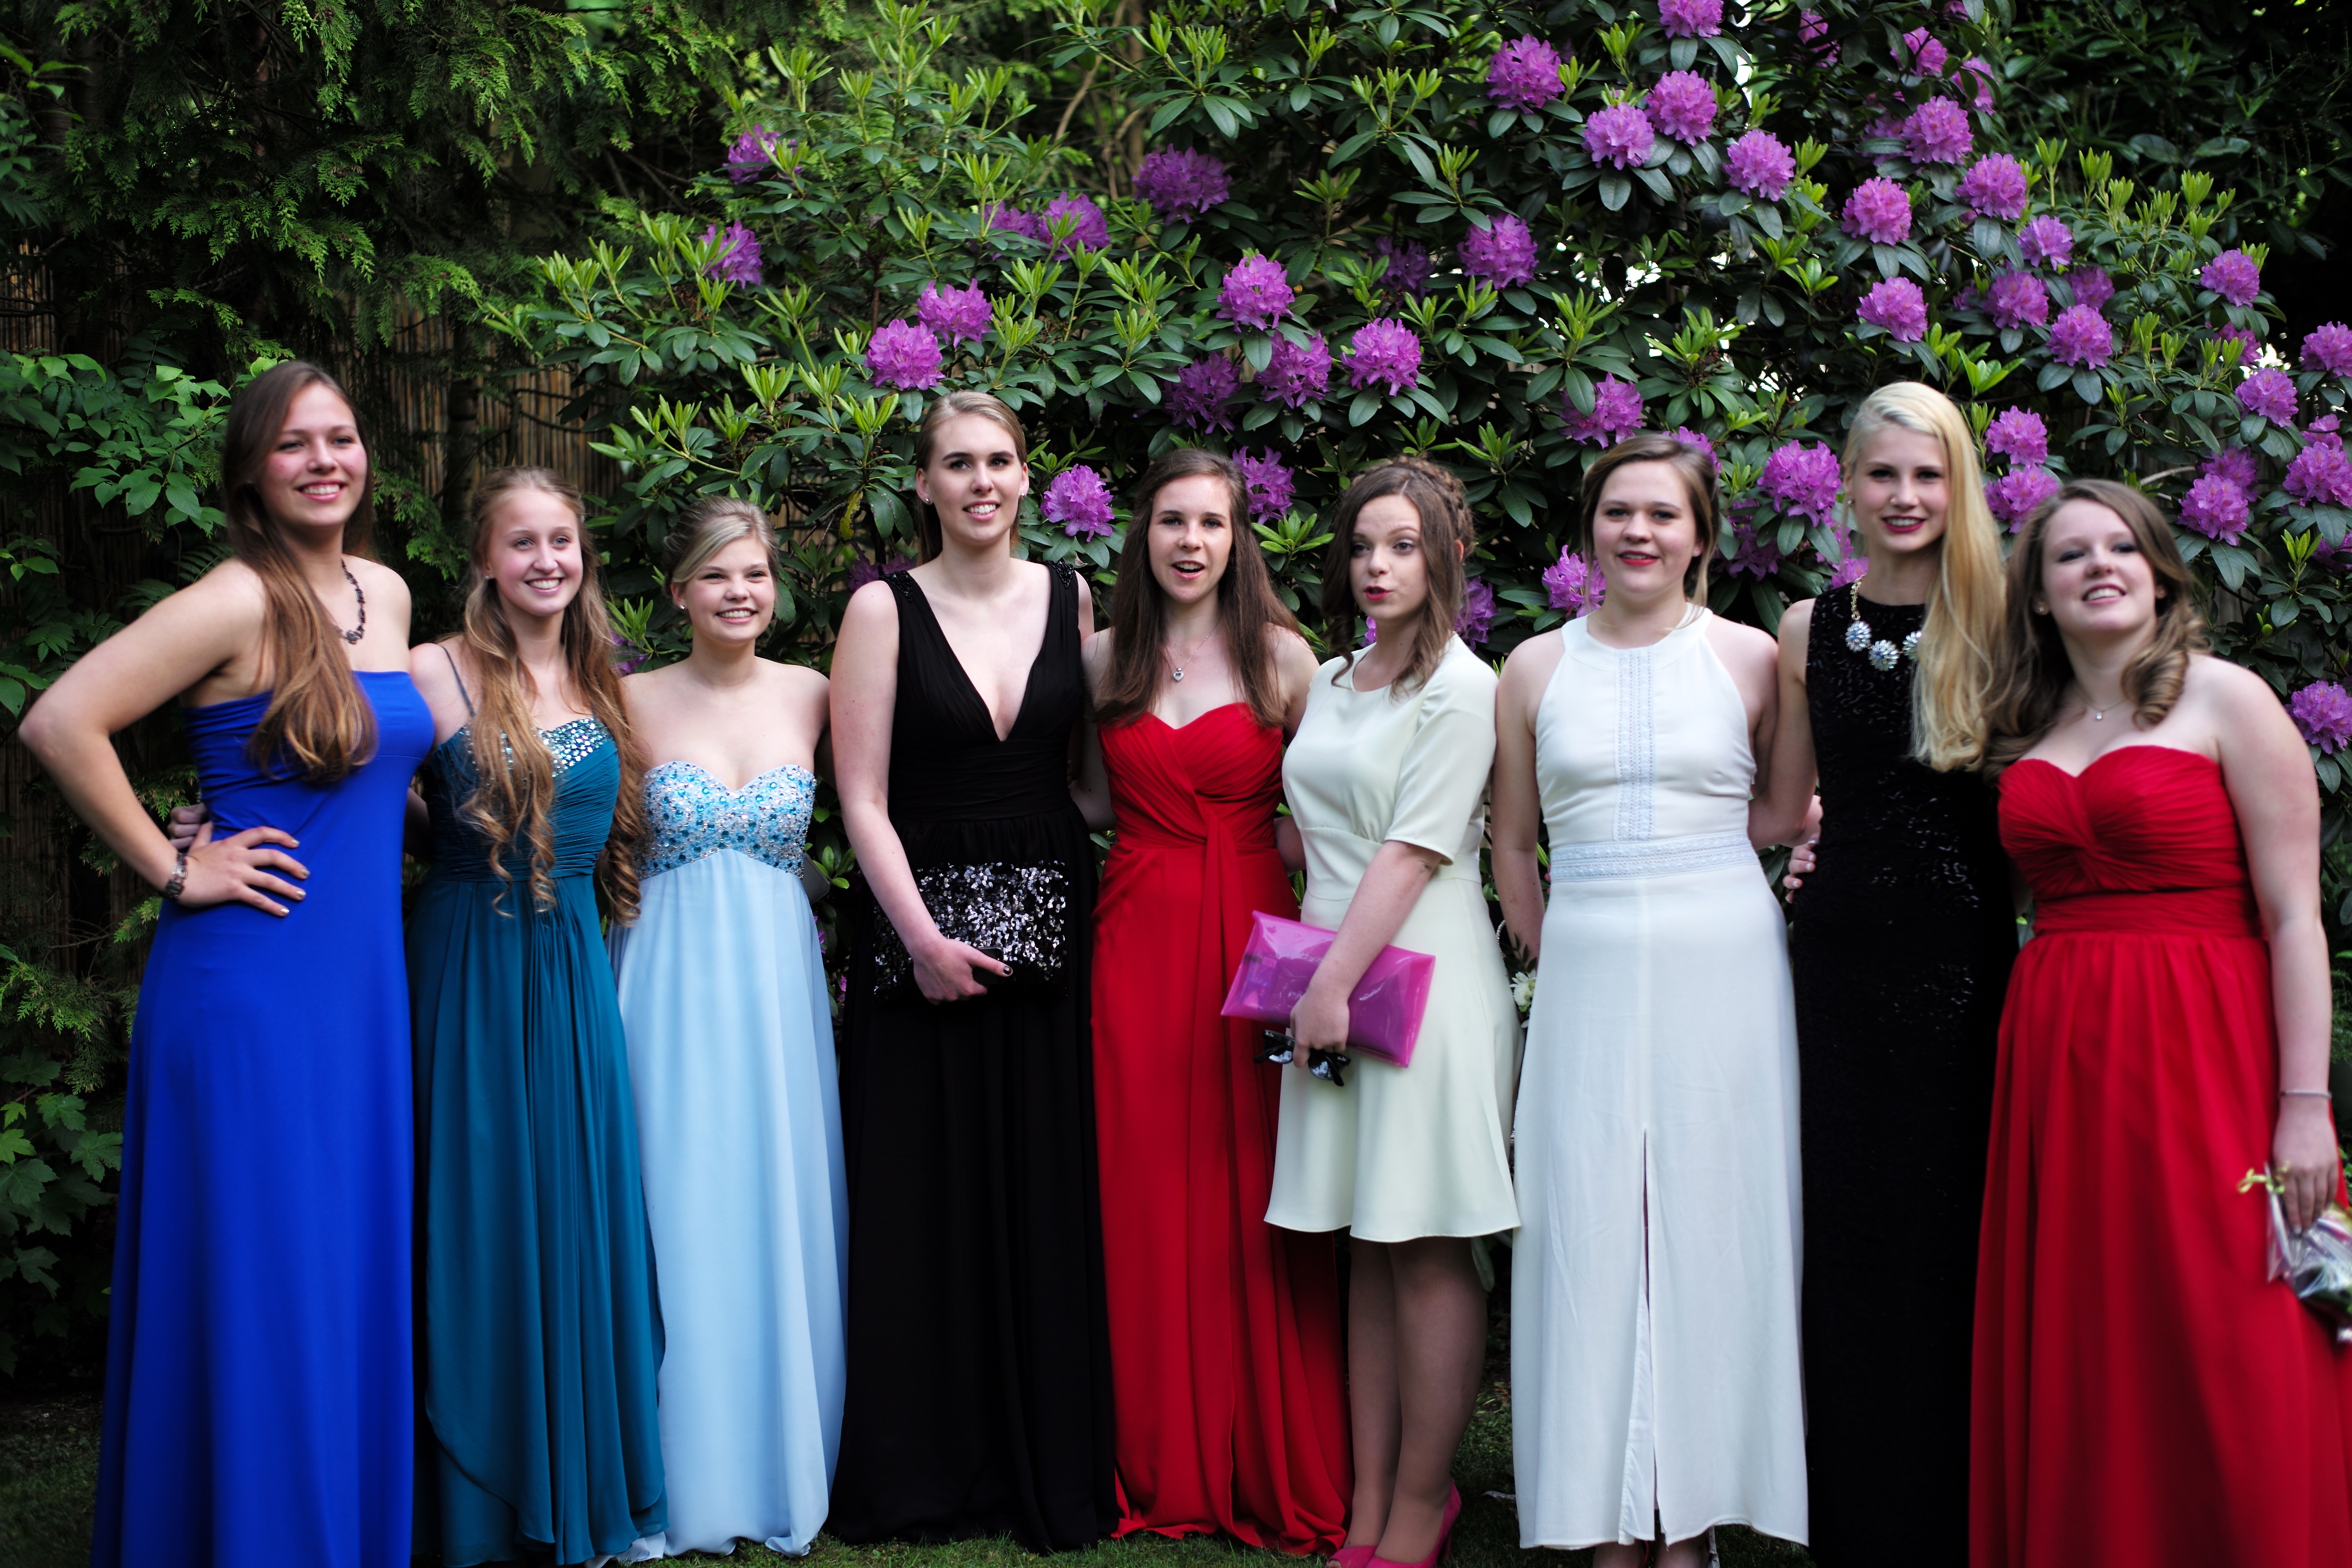
person, group, woman, europe, portrait, spring, couple, garden, ash, bride, 2014, holland, netherlands, m, 50mm, f14, dress, party, highschool, leica, 240, summilux, wassenaar, prom, gown, typ, bridesmaid, quinceanera, bridal clothing